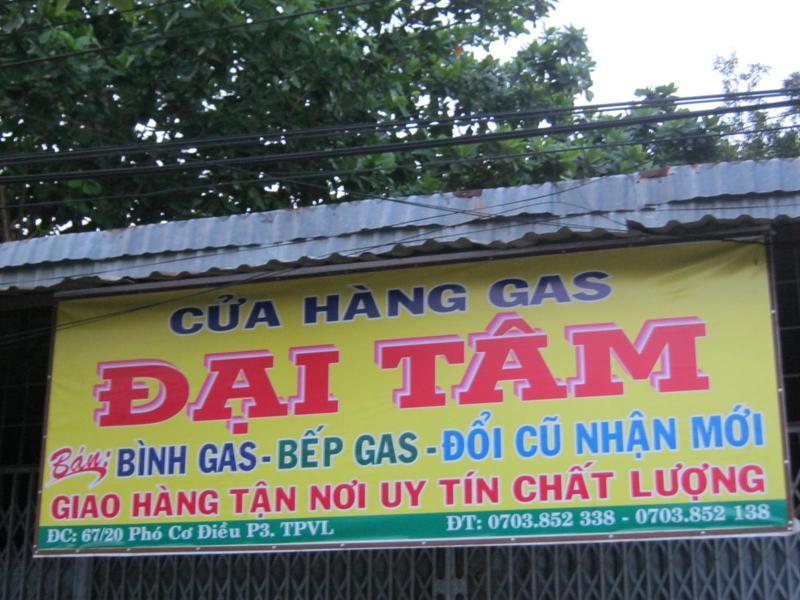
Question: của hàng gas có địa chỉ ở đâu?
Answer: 67/20 phó cơ điều, phường 3, thành phố vĩnh long